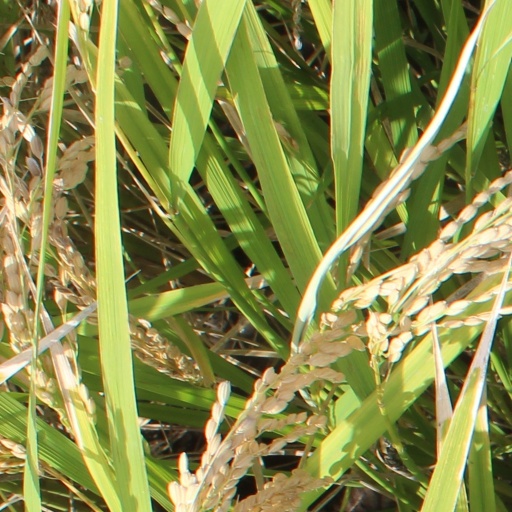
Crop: rice